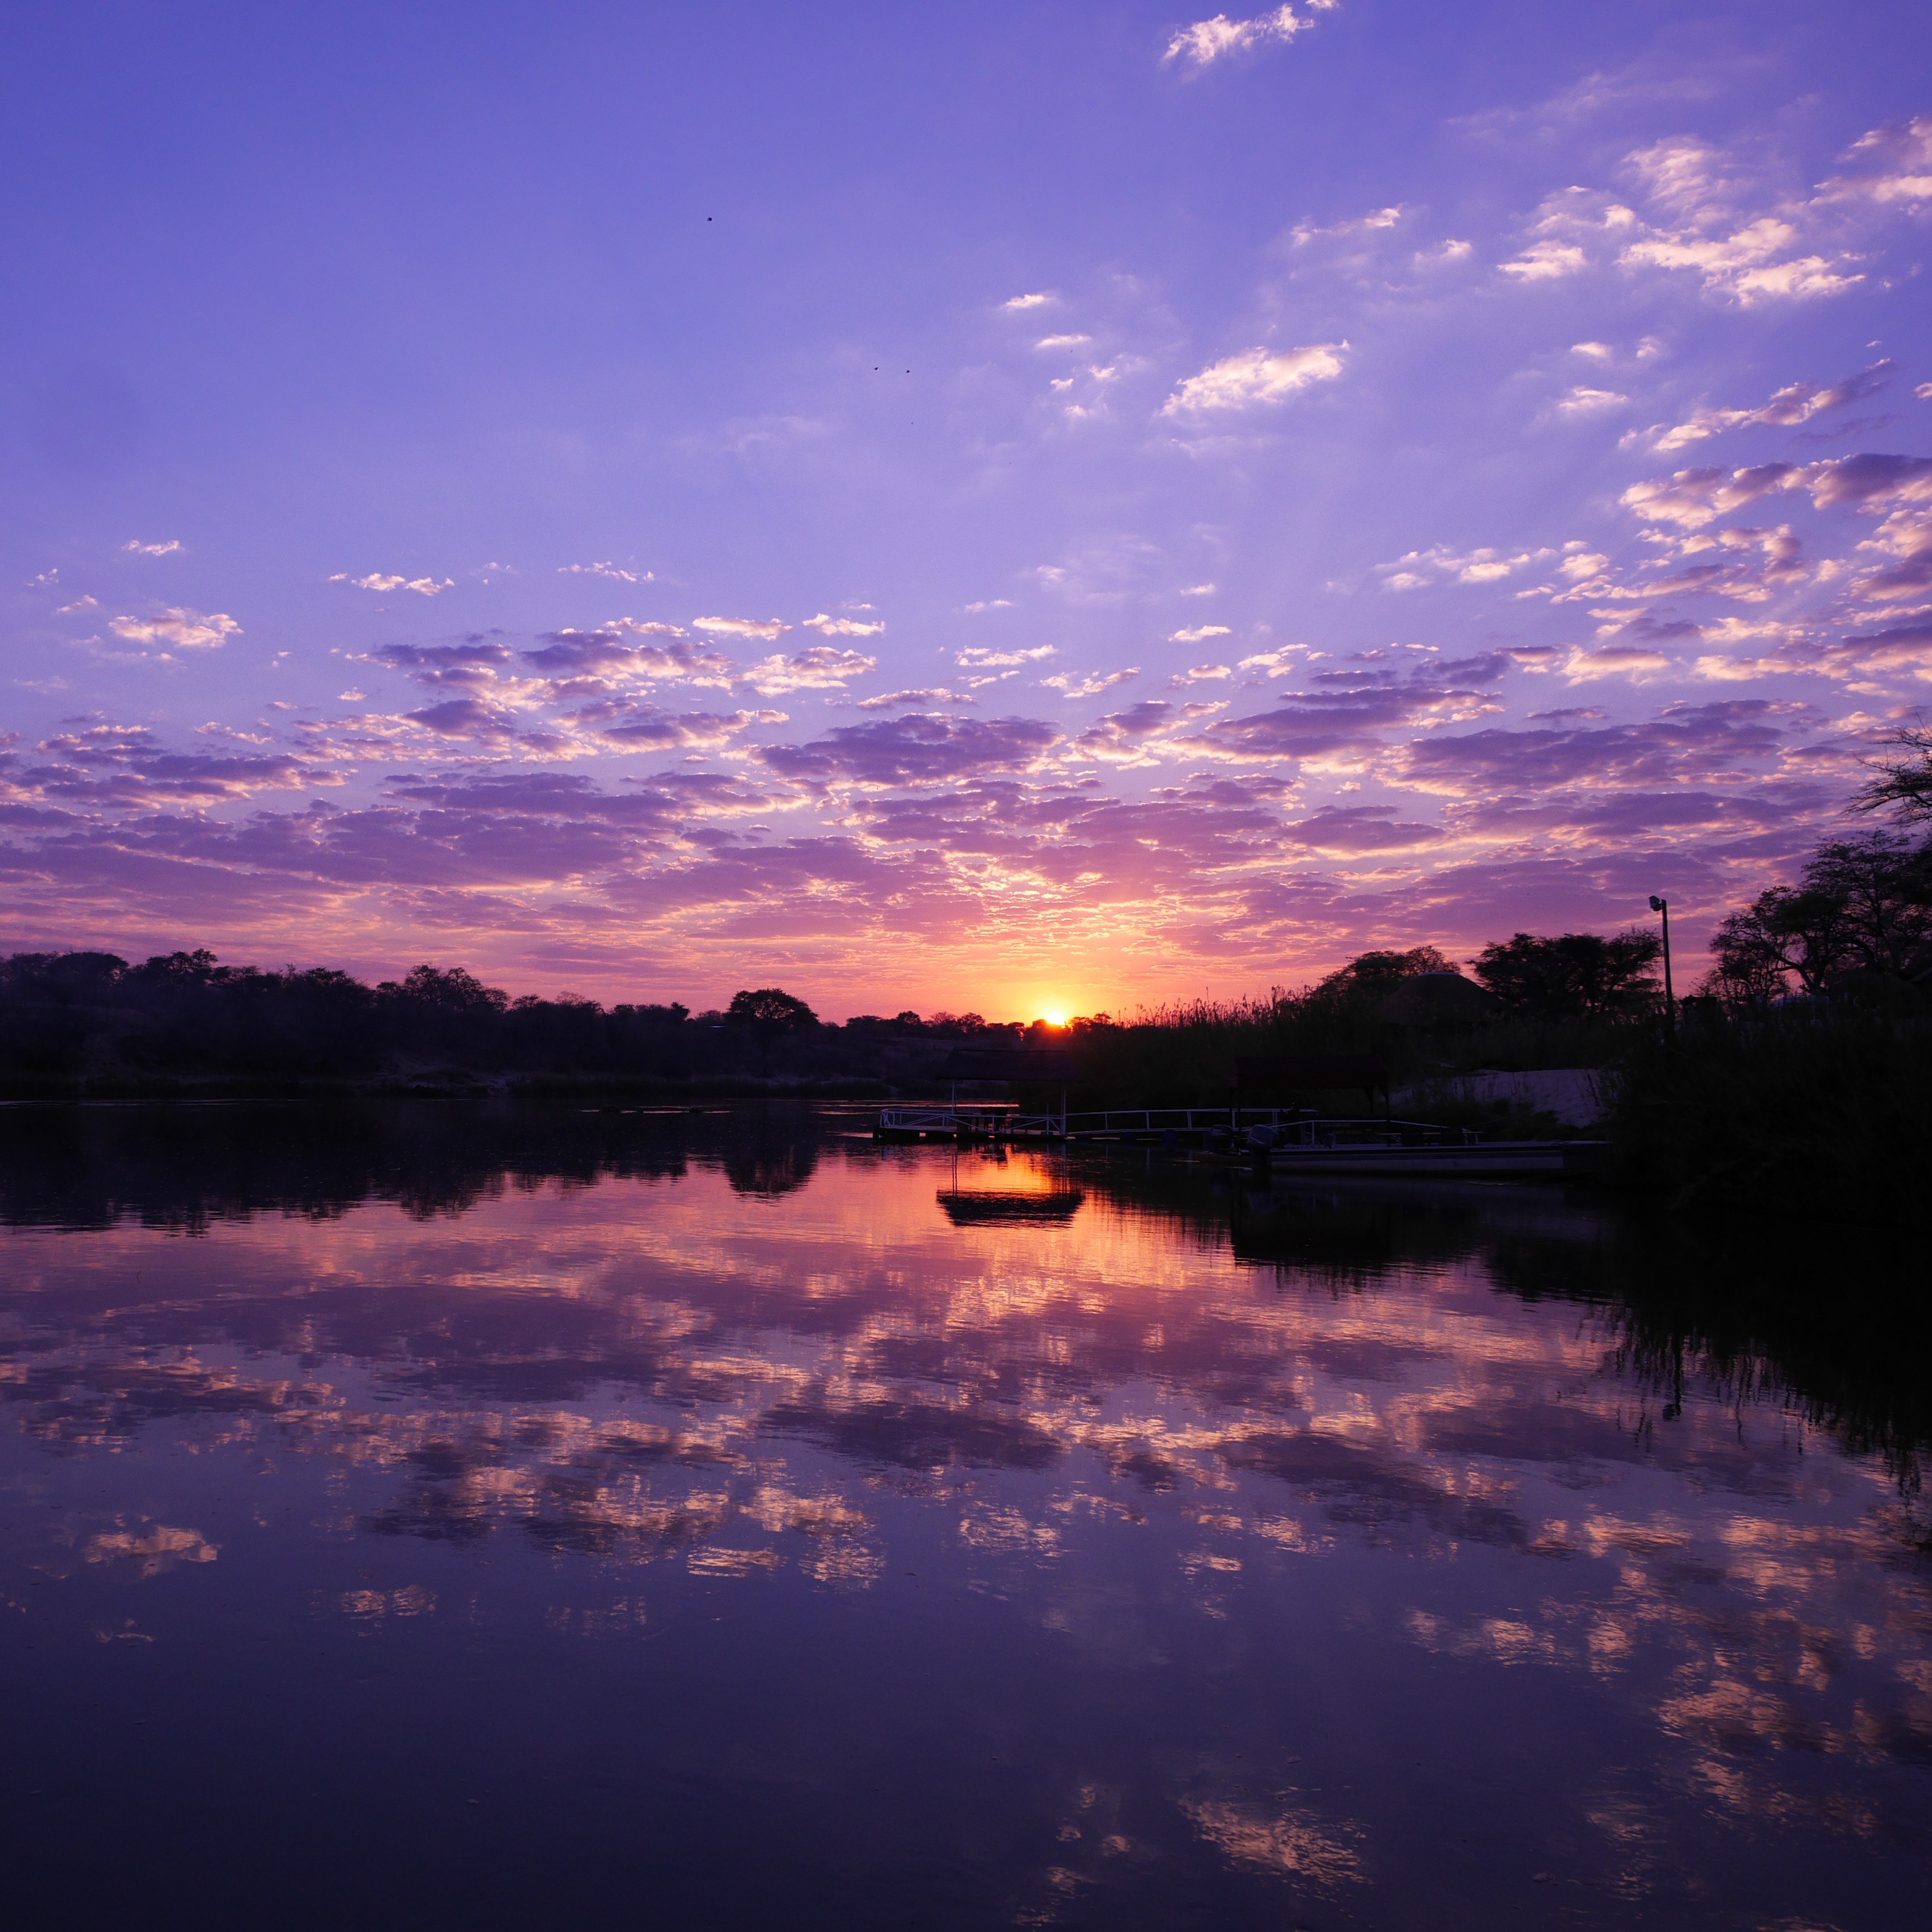
sea, nature, cloud, sky, sun, sunrise, sunset, morning, lake, dawn, atmosphere, river, dusk, evening, reflection, africa, loch, afterglow, namibia, atmospheric phenomenon